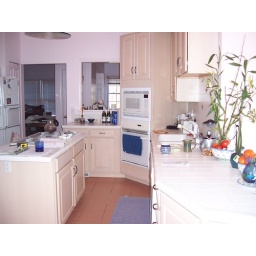
Kitchen - showing pass through to mud room and microwave over oven